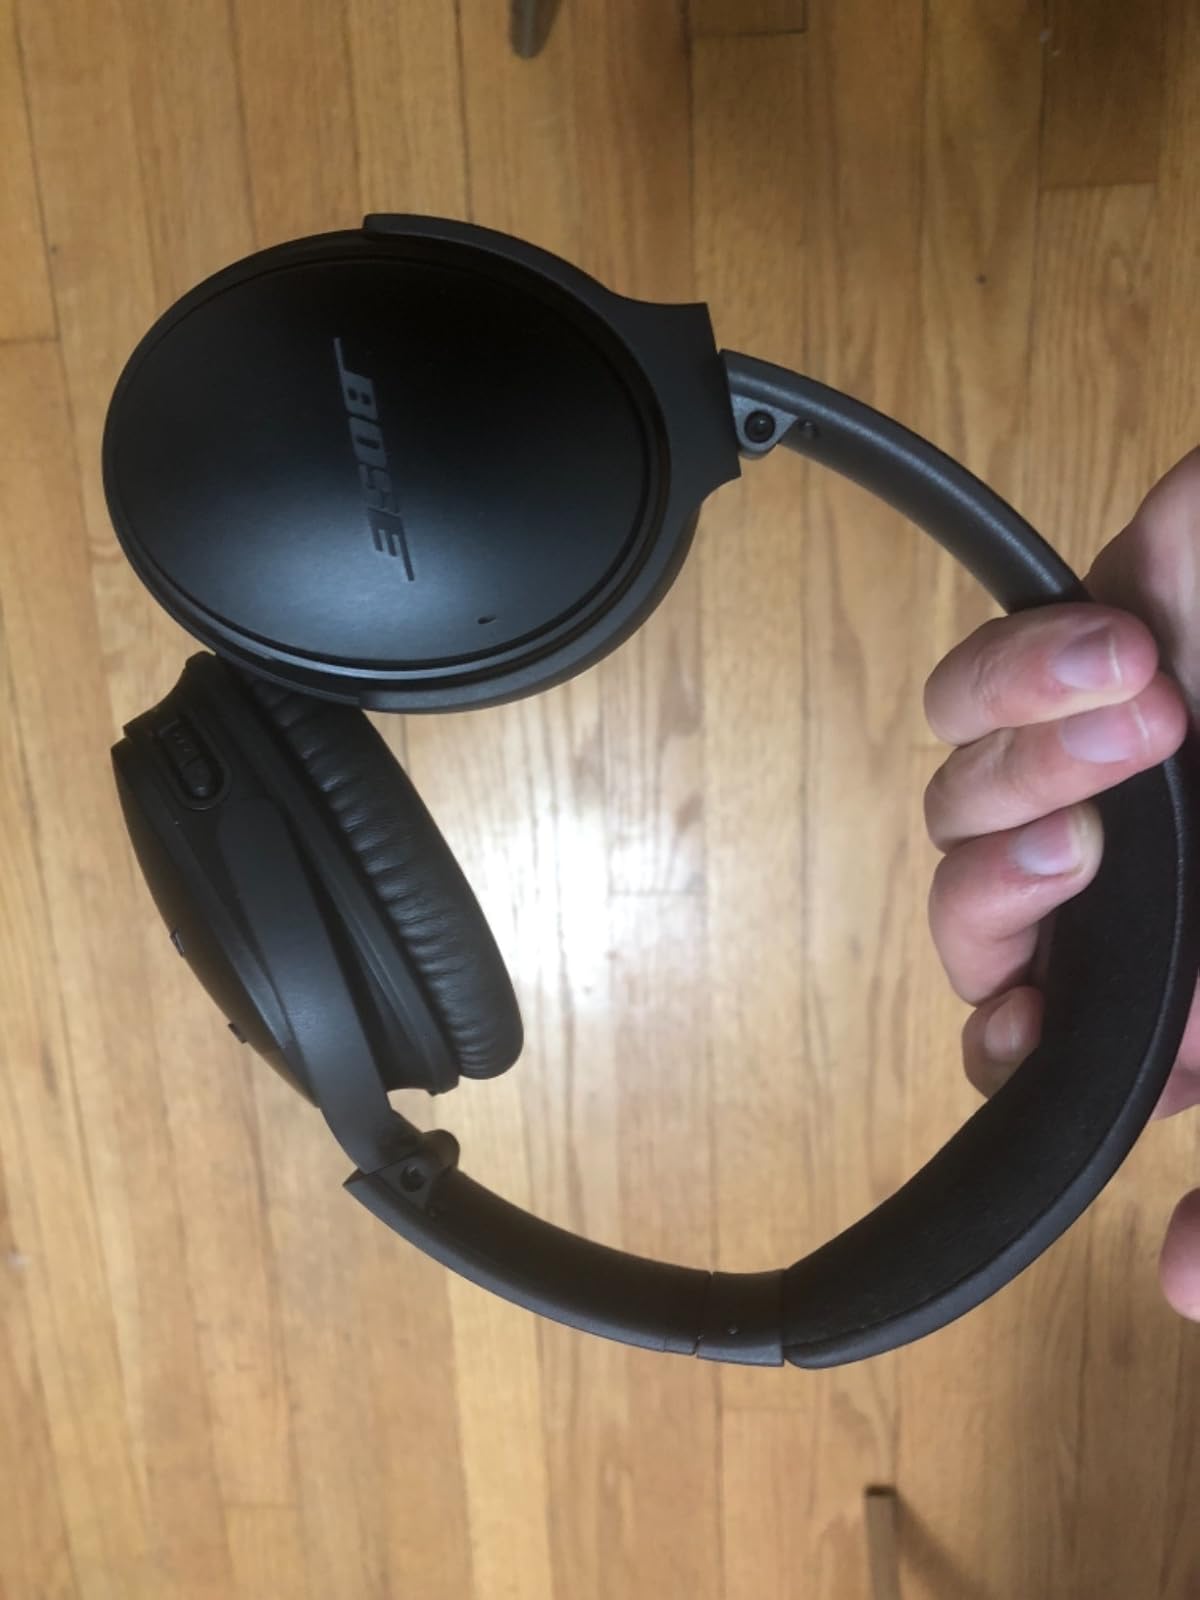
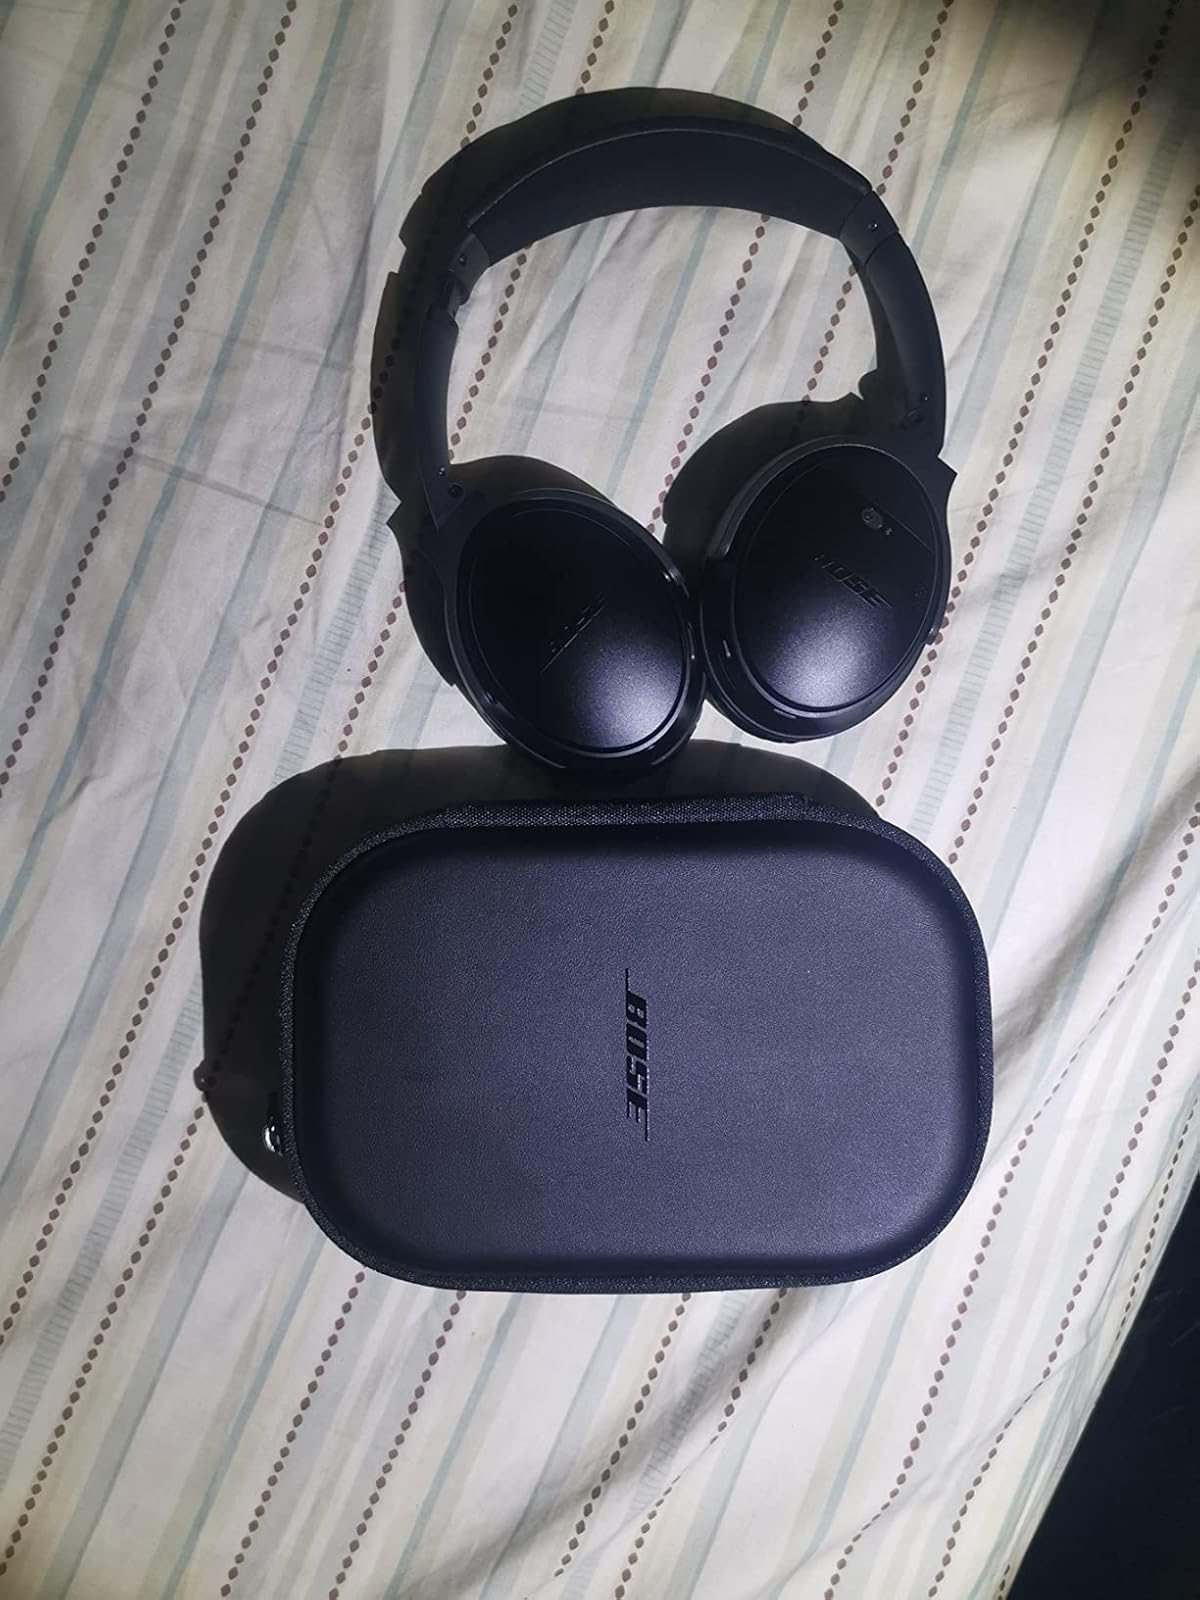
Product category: headphones
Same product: yes